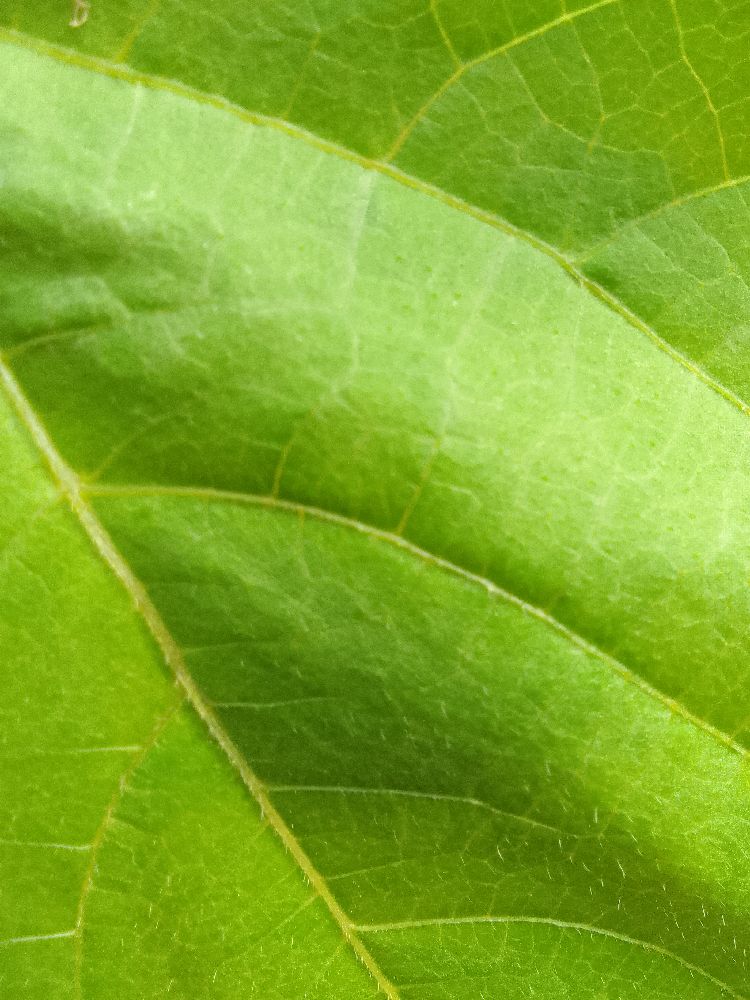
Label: healthy